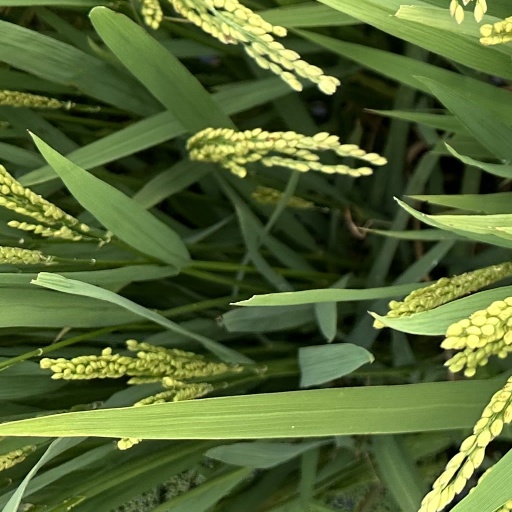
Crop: rice